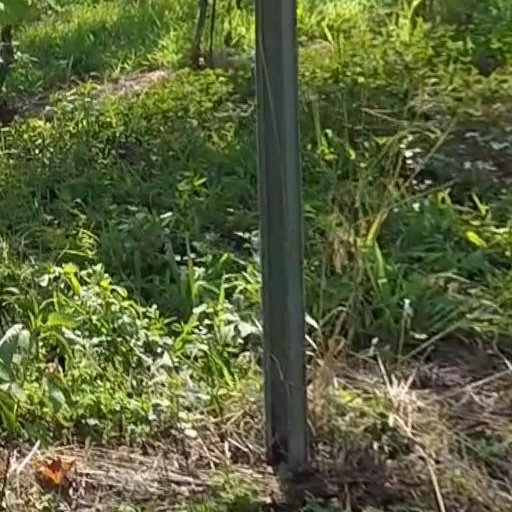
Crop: grape